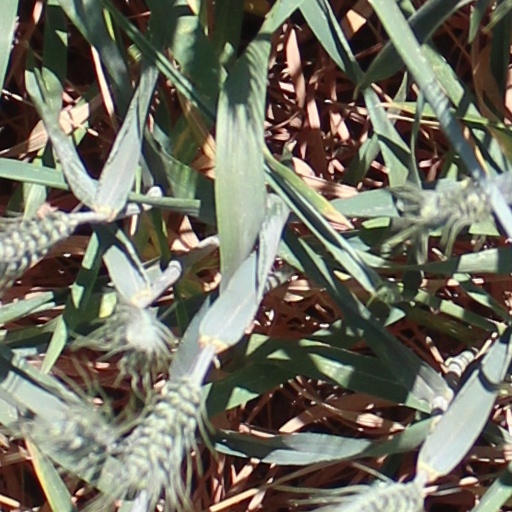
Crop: wheat